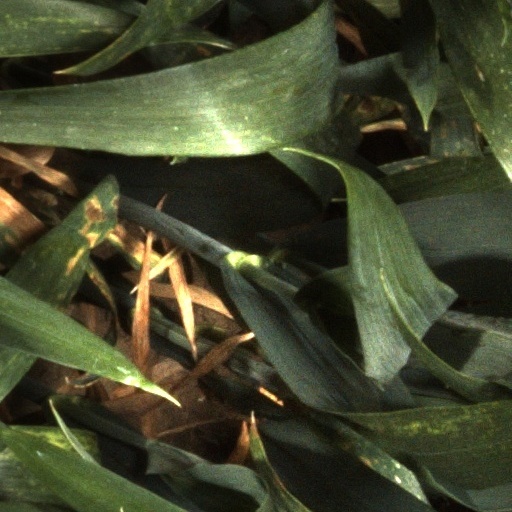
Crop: wheat